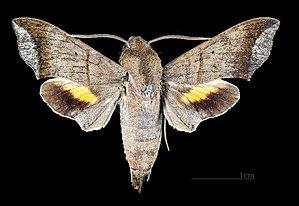
Perigonia lefebvraei est une espèce d'insectes lépidoptères appartenant à la famille des Sphingidae, à la sous-famille des Macroglossinae et au genre Perigonia.